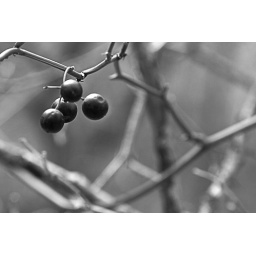
I found these fruit like black round things hanging on a branch in late winter.